Pennsylvania Route 287

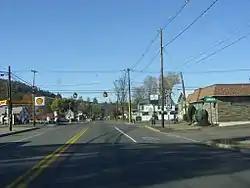
PA 287 at PA 49 in Lawrenceville

PA 287 heads along Central Avenue through a highly developed business and residential community until the intersection with PA 660 (Main Street) adjacent to the Tioga County Courthouse, where the highway turns eastward on a concurrency with PA 660. PA 287 and PA 660 continue to the northeast along Main Street in the center of the community, where the two highways intersect with US 6. At the US 6 intersection, PA 660 turns along US 6 east while PA 287 continues along US 6 westbound. US 6 and PA 287 head to the northeast through the community center, passing to the east of Wellsboro Cemetery before the two highways turn to the northwest along Tioga Street. At an intersection with Hillboldt Road, PA 287 and US 6 leave Wellsboro. The two highways enter Stokesdale, a residential community before a fork in the highway, with US 6 turning towards the west and PA 287 towards the north.